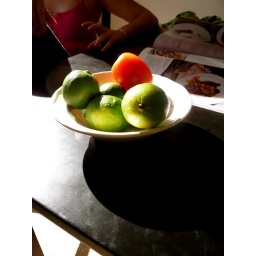
I liked how the sun was hitting the fruit in the bowl